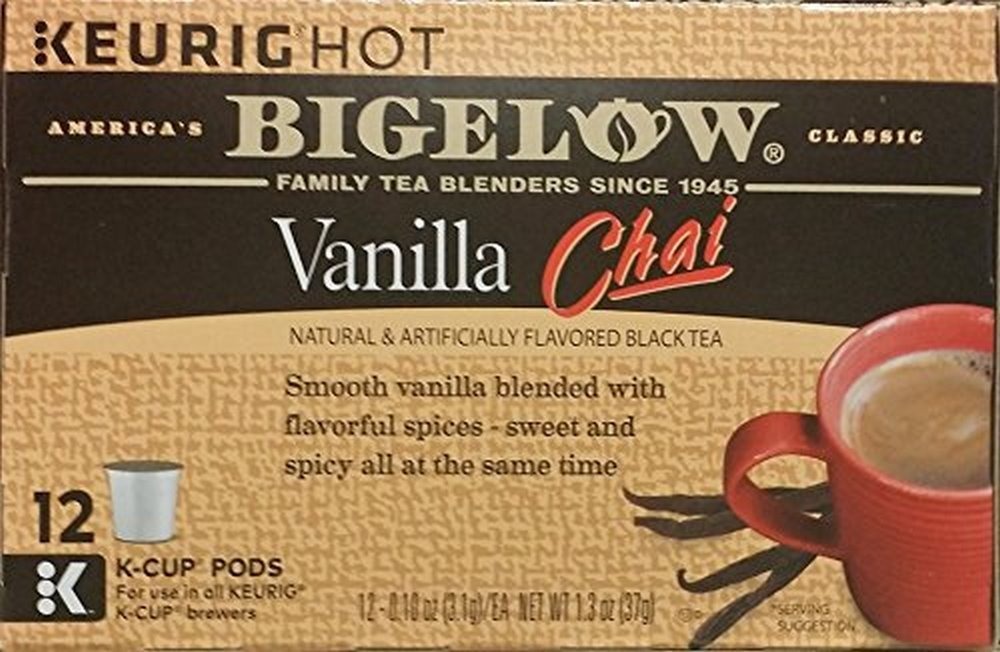
Item Name: Bigelow Vanilla Chai Black Tea Keurig K-Cups, Caffeinated Black Tea 12 Count Box
Bullet Point 1: Smooth Spicy Vanilla Chai: Brew a single serve K-cup of black tea blended with spices and vanilla for a smooth escape from ho-hum coffee
Bullet Point 2: Bigelow Meets K-Cup: Keurig cups eliminate guesswork and mess from the beverage making process; Expect consistent quality in every cup from every pod; Serve up a single cup of premium Bigelow Tea with the convenience of a K-cup brewer
Bullet Point 3: Try Every Flavor: There's a tea for morning, noon, and night time relaxation; Try our English Breakfast, Vanilla Chai, antioxidant Green Tea, decaffeinated teas, organic teas and a variety of our herbal tea bags
Bullet Point 4: Blended and Packaged in the USA: In 1945 Ruth Campbell Bigelow created our first tea, Constant Comment, a strong, flavorful black tea blended with aromatic orange peel and sweet warming spices; Today, Bigelow is still 100 percent Family Owned
Bullet Point 5: Uncompromised Quality: Since 1945, Bigelow Tea has been a leader in premium tea and proud to be a Certified B Corporation - meeting the highest verified standards of social and environmental performance, transparency and accountability
Product Description: Beginning the moment our founder, Ruth Campbell Bigelow created "Constant Comment" Tea in her kitchen in 1945, our family has focused on just one thing, trying to make the finest teas possible. Over the years we have introduced many new flavors as well as concepts in tea. Today we offer a selection of deliciously different blends of teas and green teas, a wide variety of herbal teas and teas flavored with real fruit juice. Today Bigelow Tea is the number one specialty tea company in the United States. And to think it all began with the first legendary black tea flavored with golden orange rind and sweet spice "Constant Comment"Tea. Bigelow takes immense pride in providing the tea drinking community with the best tea at a great value. We only use hand-picked teas, real spices, flavors, and herbs. The flavors and blends we have created are second to none. Some of our teas contain up to twenty different ingredients! And because tea is a leaf that can dry out we take steps to protect it. To keep the teas fresh, we seal our tea bags in protective packets. We simply have to protect those delightful flavors. That's why a cup of Bigelow Tea is aromatic and delicious; a true indulgence for the senses.
Value: 1.3
Unit: Ounce

Price: 16.99